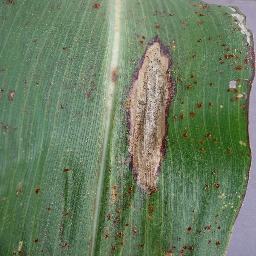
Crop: corn
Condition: (maize)_northern_blight